Mary Hesse

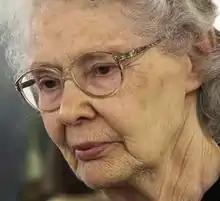

Mary Brenda Hesse (15 October 1924 – 2 October 2016) was an English philosopher of science and a professor at the University of Cambridge.